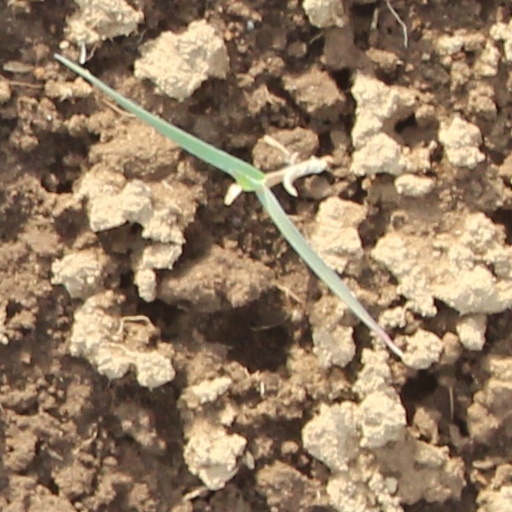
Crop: wheat